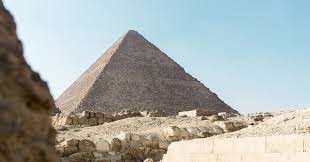
Landmark: Pyramids of Giza